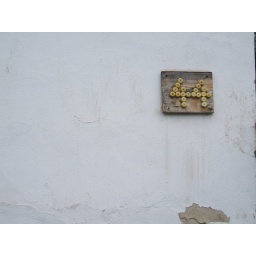
Beer cap house number in Basketball boat in Smetanova Lhota